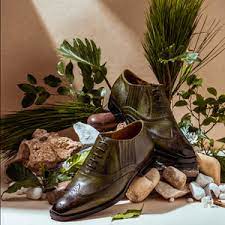
Label: Brogue